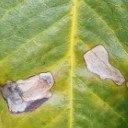
Label: Miner